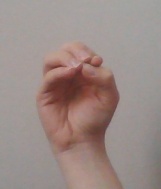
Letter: ha